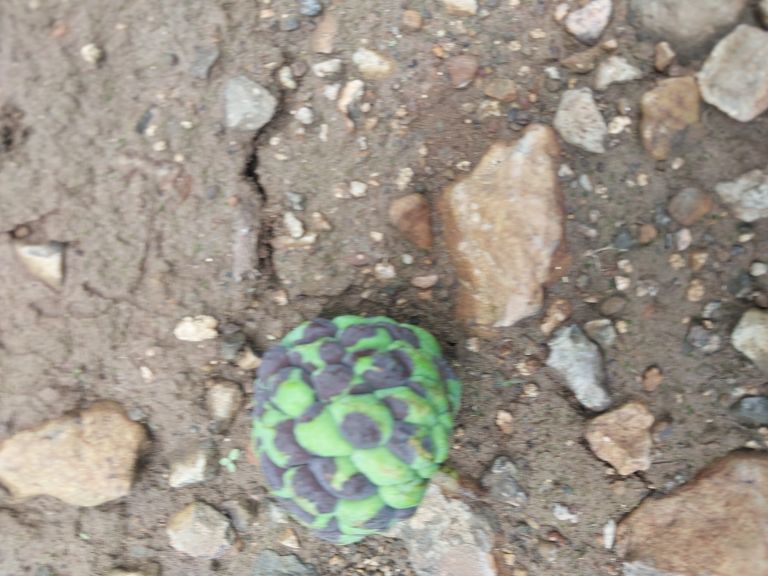
Disease label: Diplodia Rot